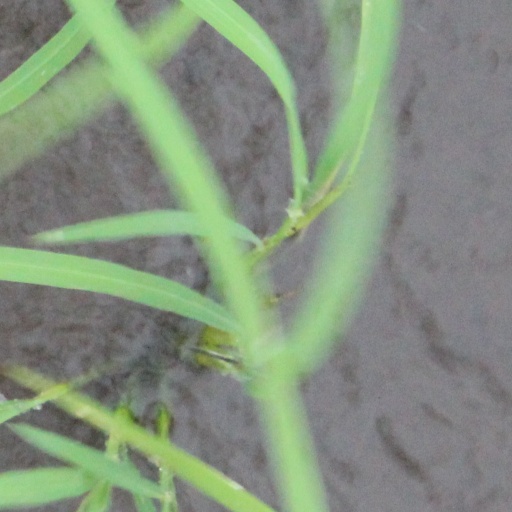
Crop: rice